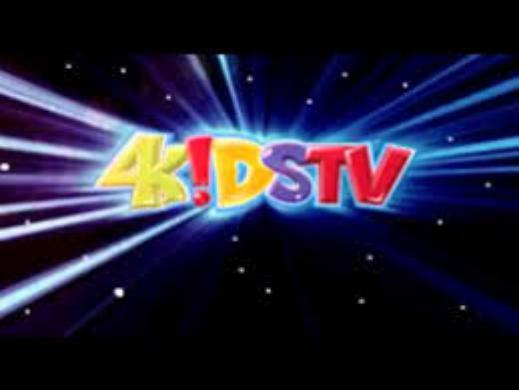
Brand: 4Kids
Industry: Leisure